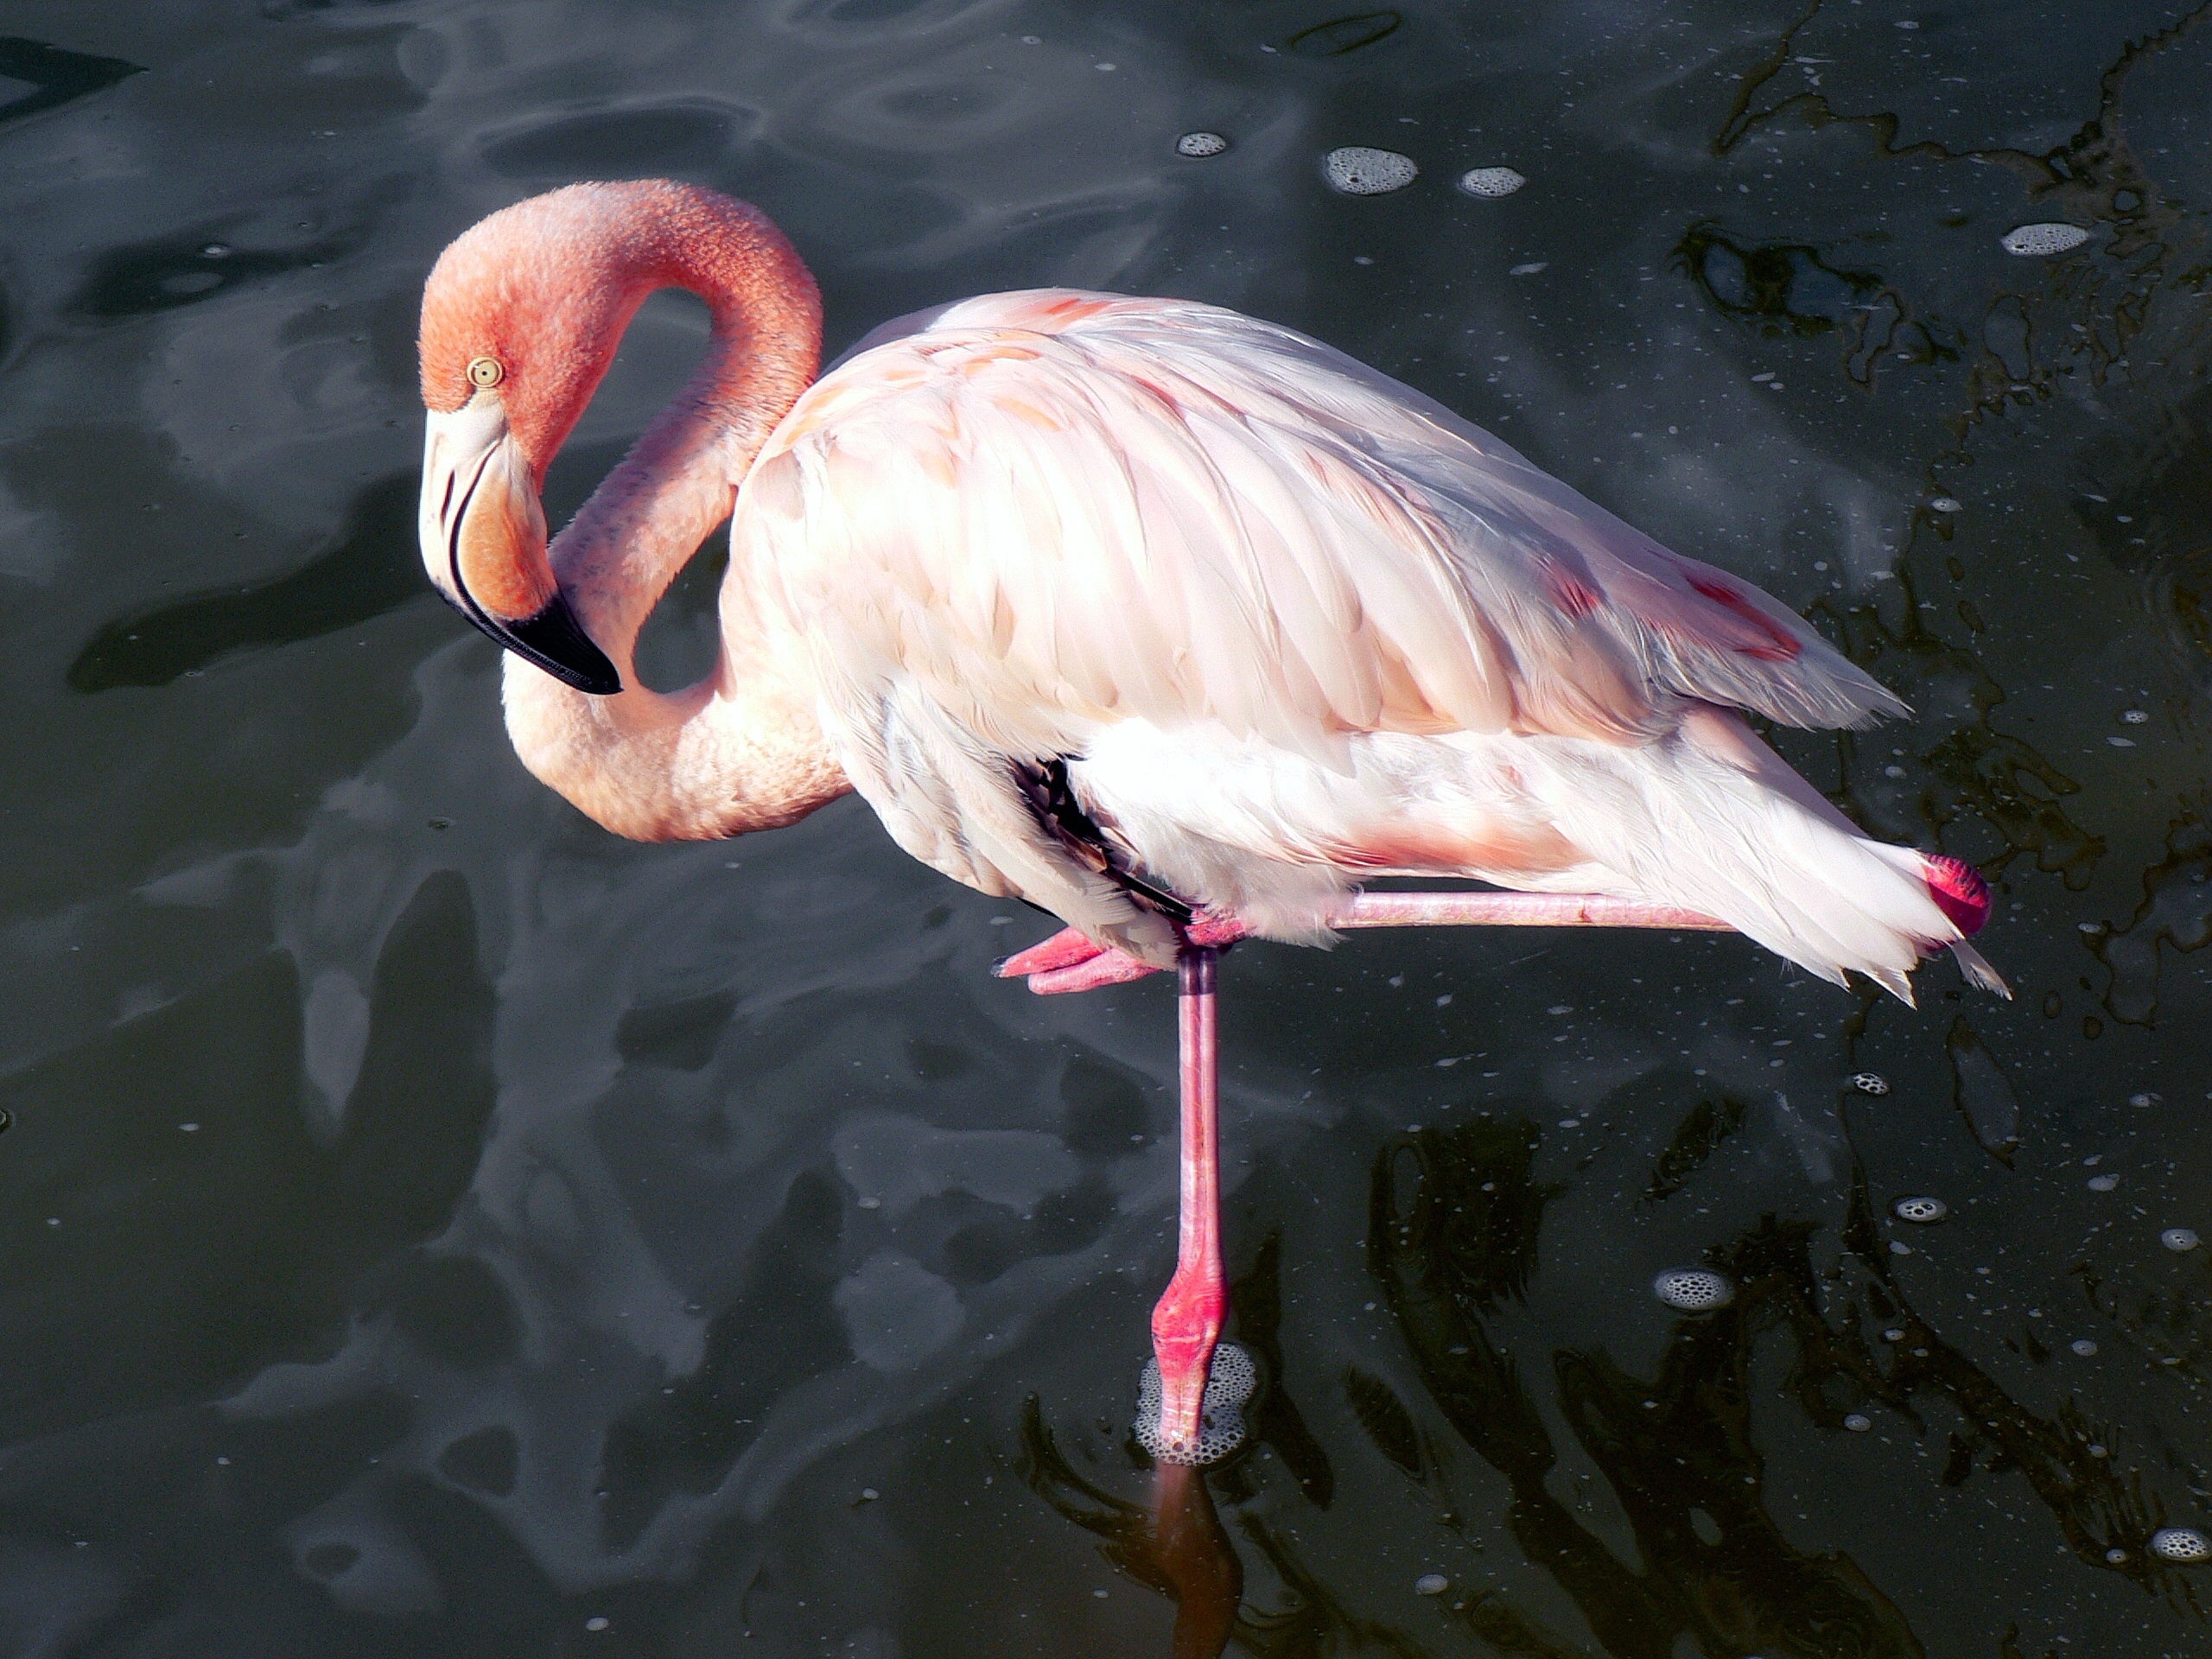
bird, wing, reflection, beak, fauna, ornithology, flamingo, vertebrate, exotic, water bird, wader, pink flamingo